Reichsbank

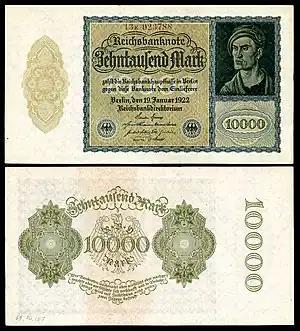
A 10000 Mark banknote issued by the German Reichsbank in 1922

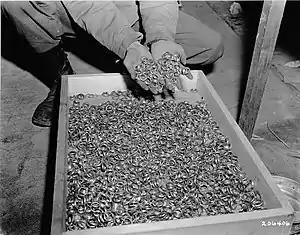
As Minister of Economics, Walther Funk accelerated the pace of rearmament and as Reichsbank president banked for the SS the confiscated gold rings of Buchenwald prisoners

Following Germany's defeat and the 1919 Treaty of Versailles, the German government was unable to meet its expenditures and commitments by taxation and borrowing from external sources, and instead turned to the Reichsbank for monetary financing. Combined with its reaction to the occupation of the Ruhr by France and Belgium, this triggered a dramatic episode of hyperinflation that rendered the Mark practically worthless. The Reichsbank only started raising its discount rate in July 1922, reaching 40 percent per day at the hyperinflationary peak in November 1923. By decree of on the initiative of finance minister Hans Luther, the government created a separate bank, the Deutsche Rentenbank, endowed with the right to issue notes redeemable in a kind of non-interest-bearing mortgage bond, the , denominated in gold Mark and theoretically backed by a collective mortgage debt imposed upon German agriculture and industry. That confidence-building initiative succeeded against all expectations, even though the only had the status of "legally-admitted medium of exchange" while the Reichsbank's devalued paper notes remained legal tender. No fixed exchange rate was set by law, but the "Rentenmark" became interchangeable with paper Mark at the rate of one to one trillion. The Rentenmark was thus in effect a transitory domestic currency, which was never convertible internationally.